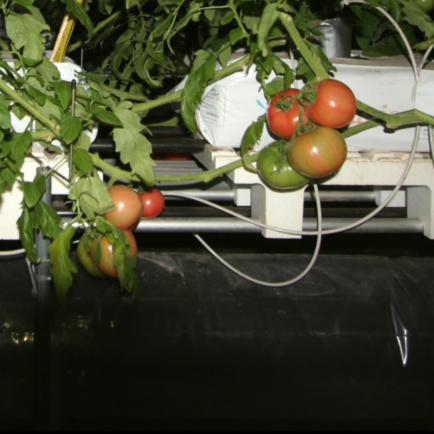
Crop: tomato